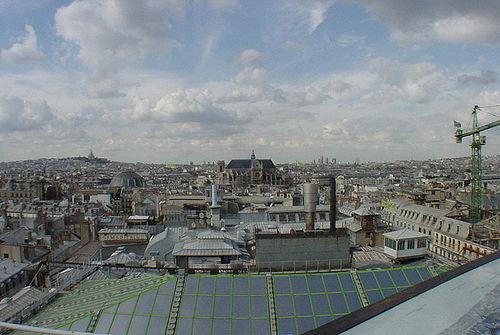
Weather: cloudy or overcast